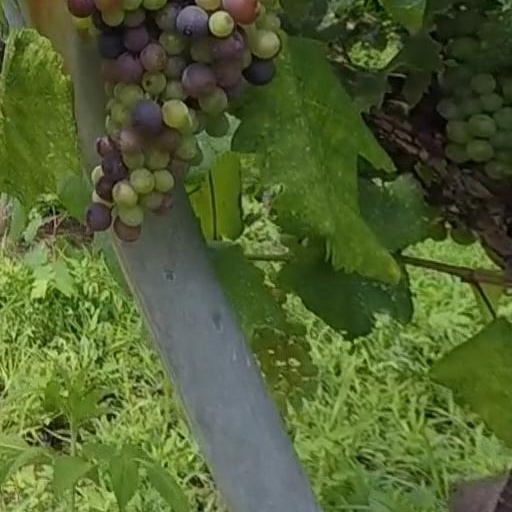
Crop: grape